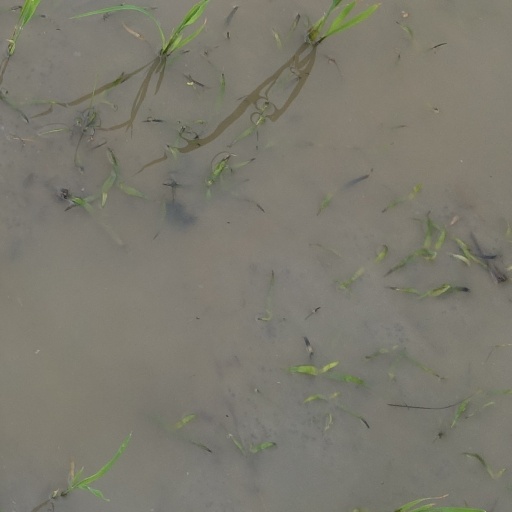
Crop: rice